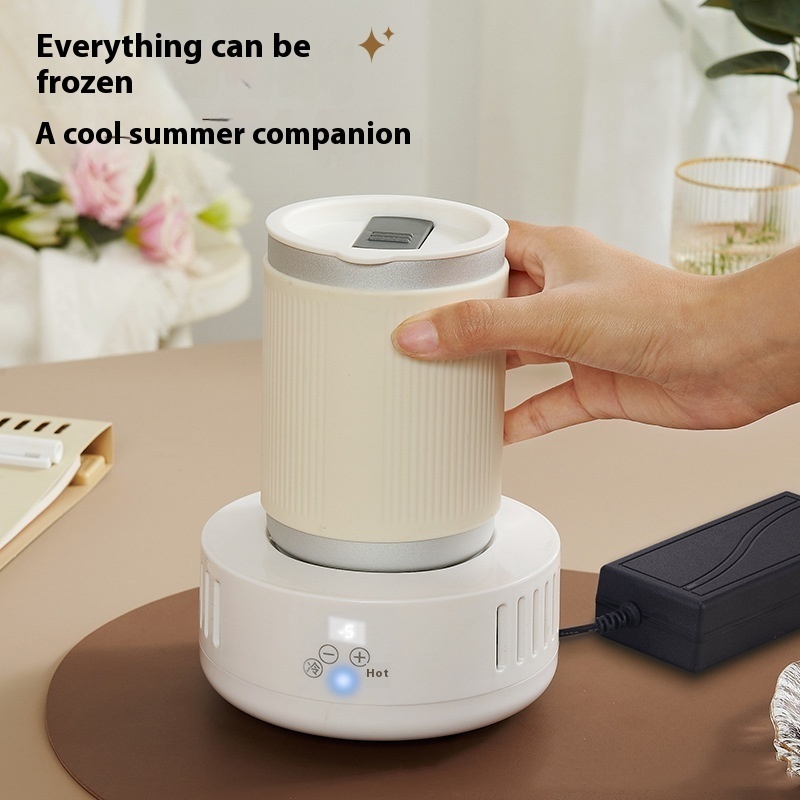
Quick Refrigeration Cup Hot And Cold Dual-purpose Quick-cooling Cup
Product information: Power: 36W Specifications: 1 Color: Single Cup (no base without refrigeration), new-White [hot and cold dual-use], White [refrigeration model], White [refrigeration constant temperature model], pink [refrigeration model]]], powder [refrigeration constant temperature model], Green [refrigeration constant temperature model], Blue [refrigeration model], Blue [refrigeration constant temperature model]] Operation mode: Touch Function: refrigeration Capacity: 500ml Packing list: 1*Quick Refrigeration Cup Product Image:
Brand: MiniPocketElectronics
Category: Home & Garden > Kitchen & Dining > Barware > Beverage Tubs & Chillers